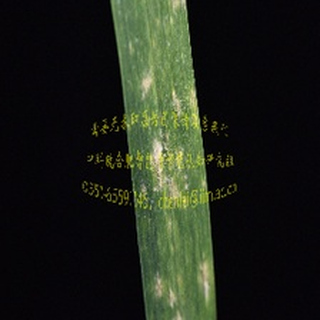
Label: wheat_mildew